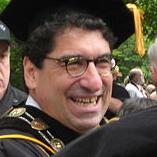
Age: 72